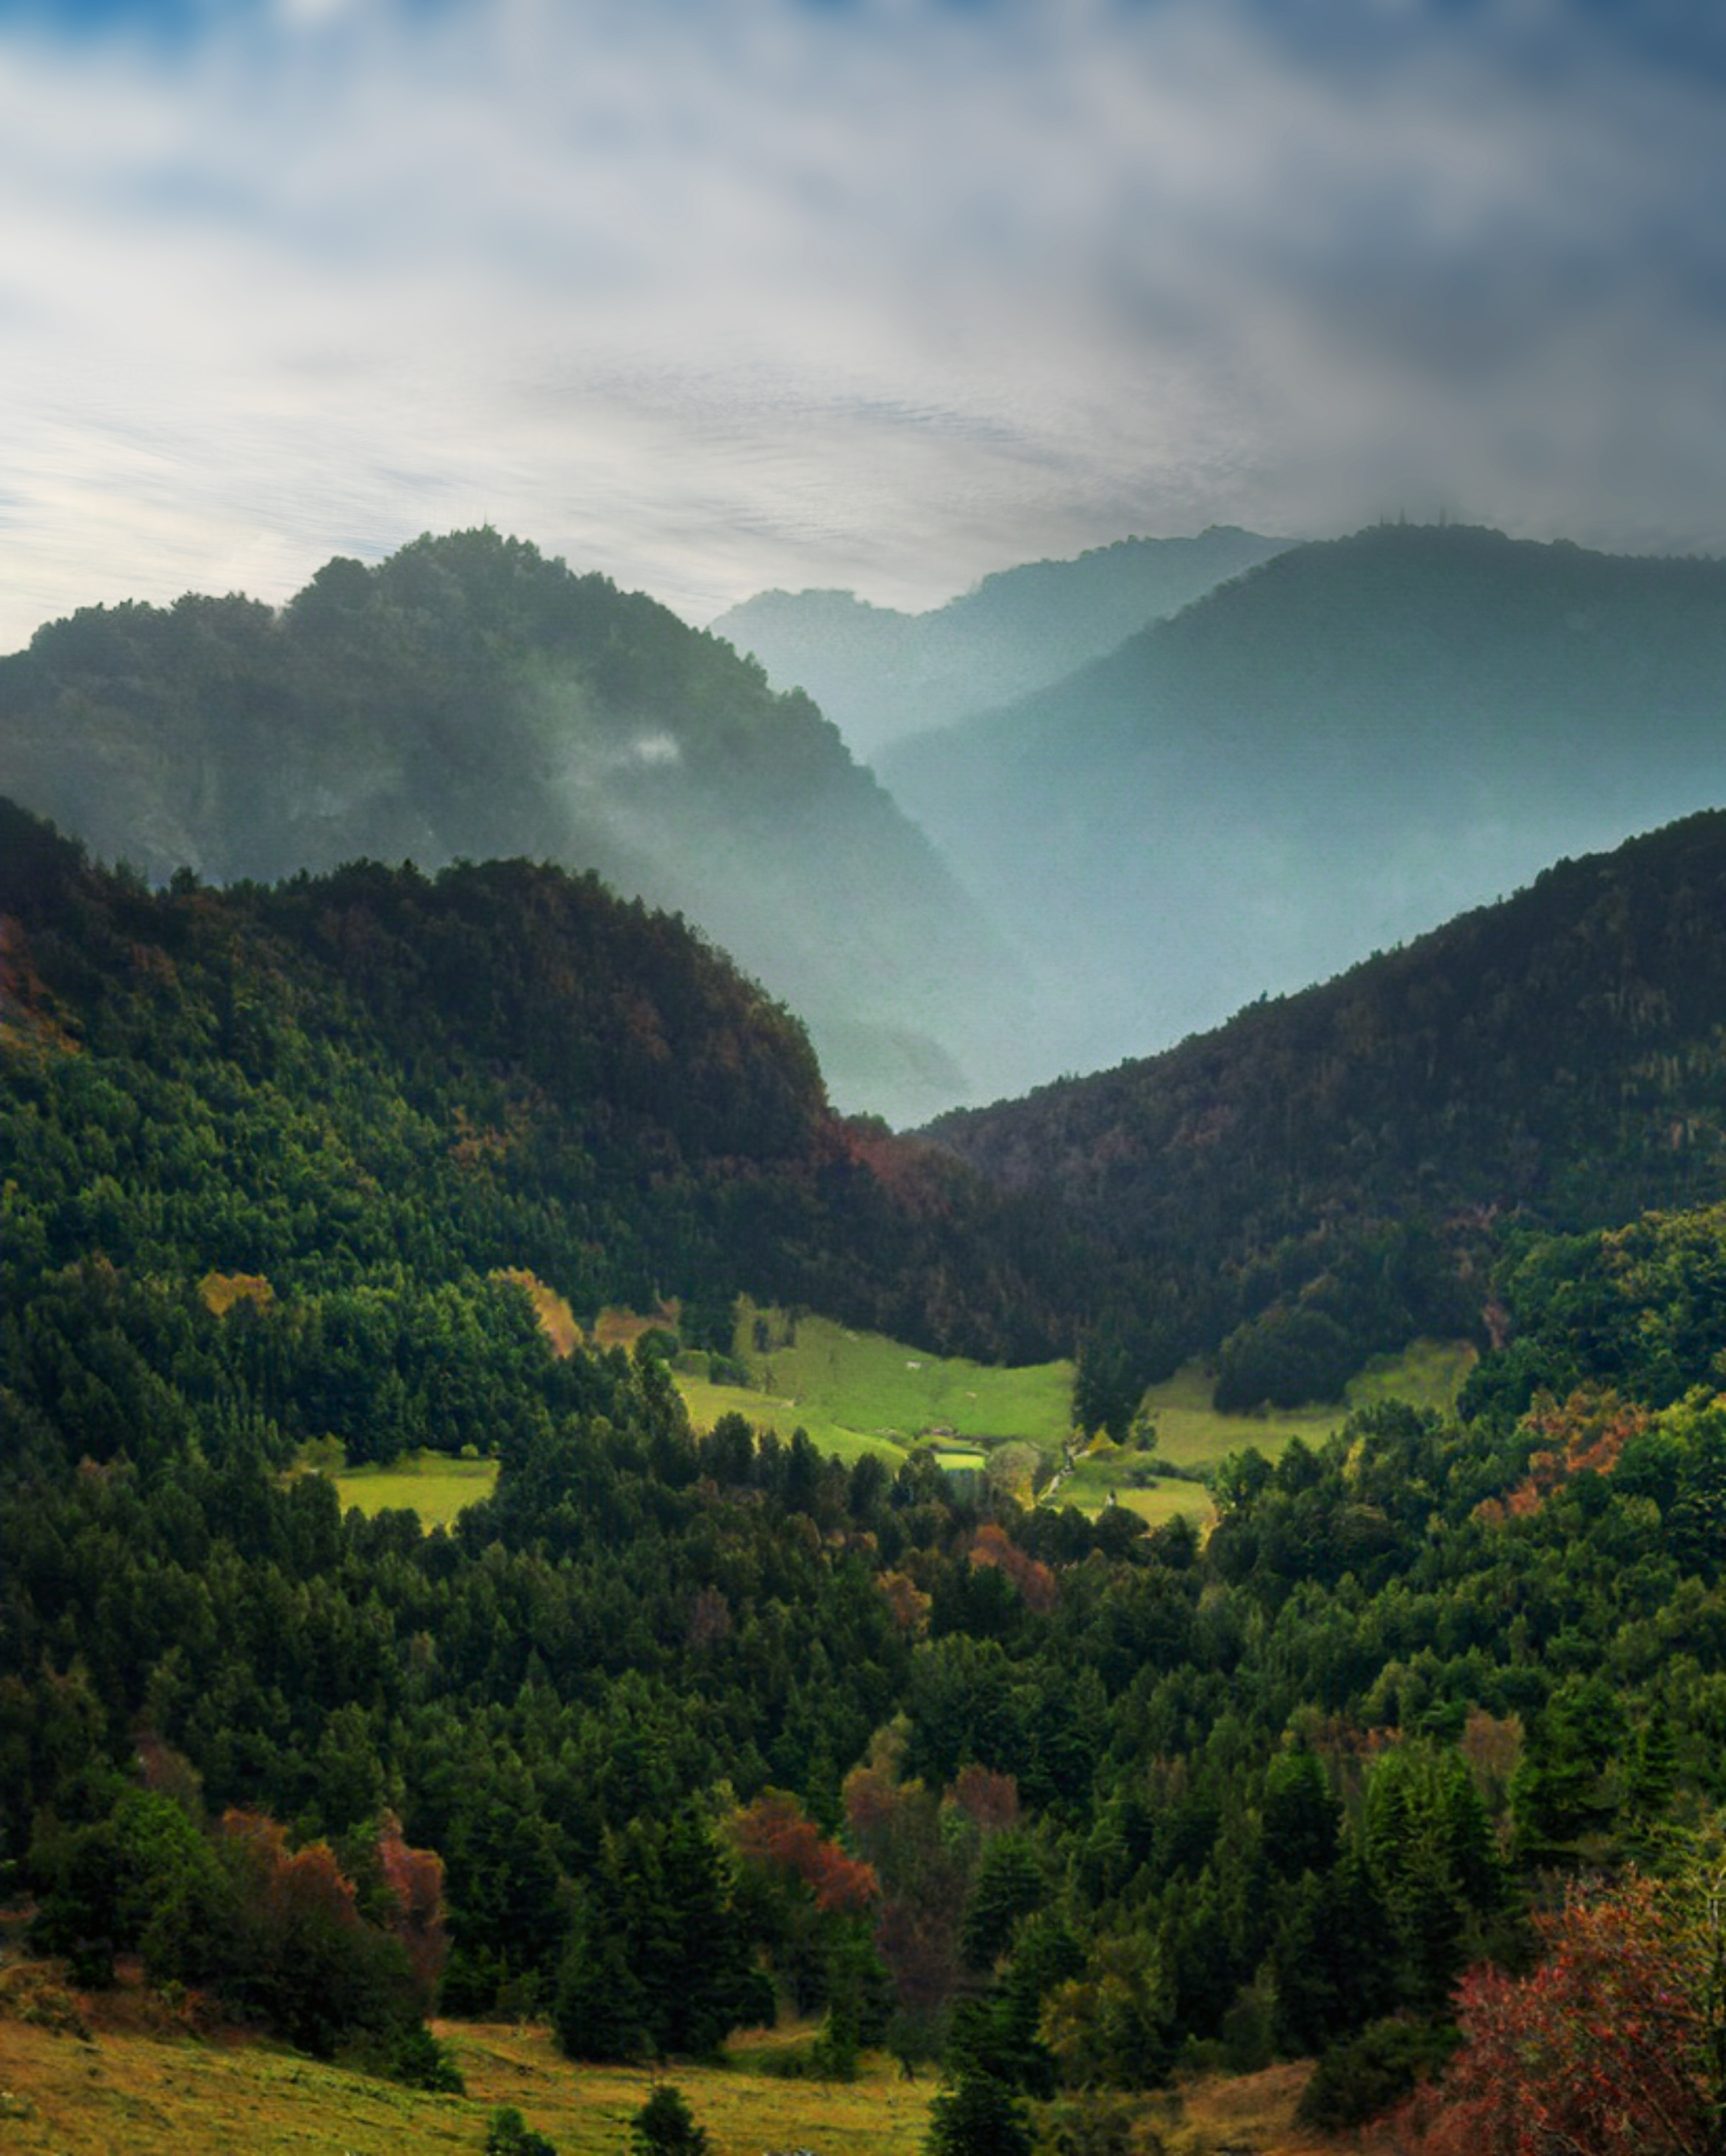
north, italy, verona, garda, alps, dolomiti, lake, toscany, lombardia, cloud, sky, plant, mountain, ecoregion, natural landscape, tree, atmospheric phenomenon, grass, terrain, grassland, rural area, landscape, valley, forest, hill, slope, fog, mountain range, jungle, plateau, fell, horizon, temperate broadleaf and mixed forest, massif, pasture, ridge, mist, tropical and subtropical coniferous forests, plantation, road, evening, field, chaparral, valdivian temperate rain forest, haze, shrubland, rainforest, prairie